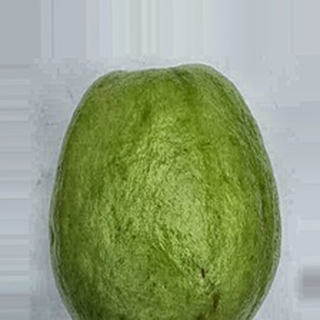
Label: healthy_guava